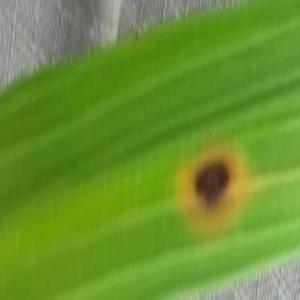
Disease: Brownspot